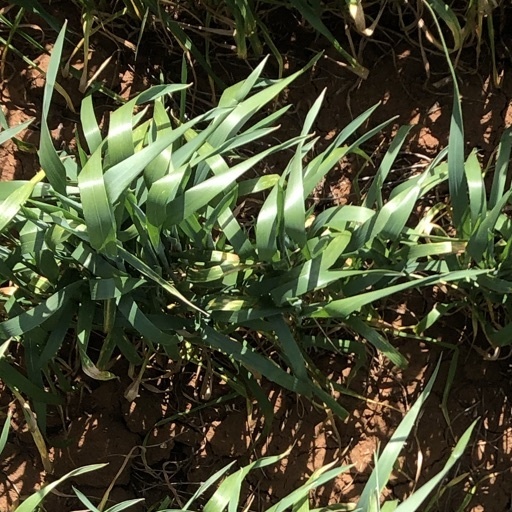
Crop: wheat